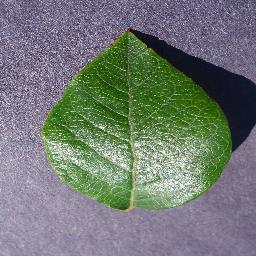
Label: Blueberry___healthy